Maj Britt Theorin

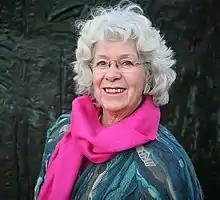
Maj Britt Theorin in 2016.

Karin Maj Britt Margareta Theorin (22 December 1932 – 6 April 2021) was a Swedish social democratic politician and diplomat. She served as a member of the Parliament of Sweden from 1971 to 1995, and as a Member of the European Parliament from 1995 to 2004 and president of the Committee of Women's Rights and Equality in EP and a member of the Committee of Foreign Affairs and Security in EP and a member of the board from EP of ACP; African Caribbean Pacific.